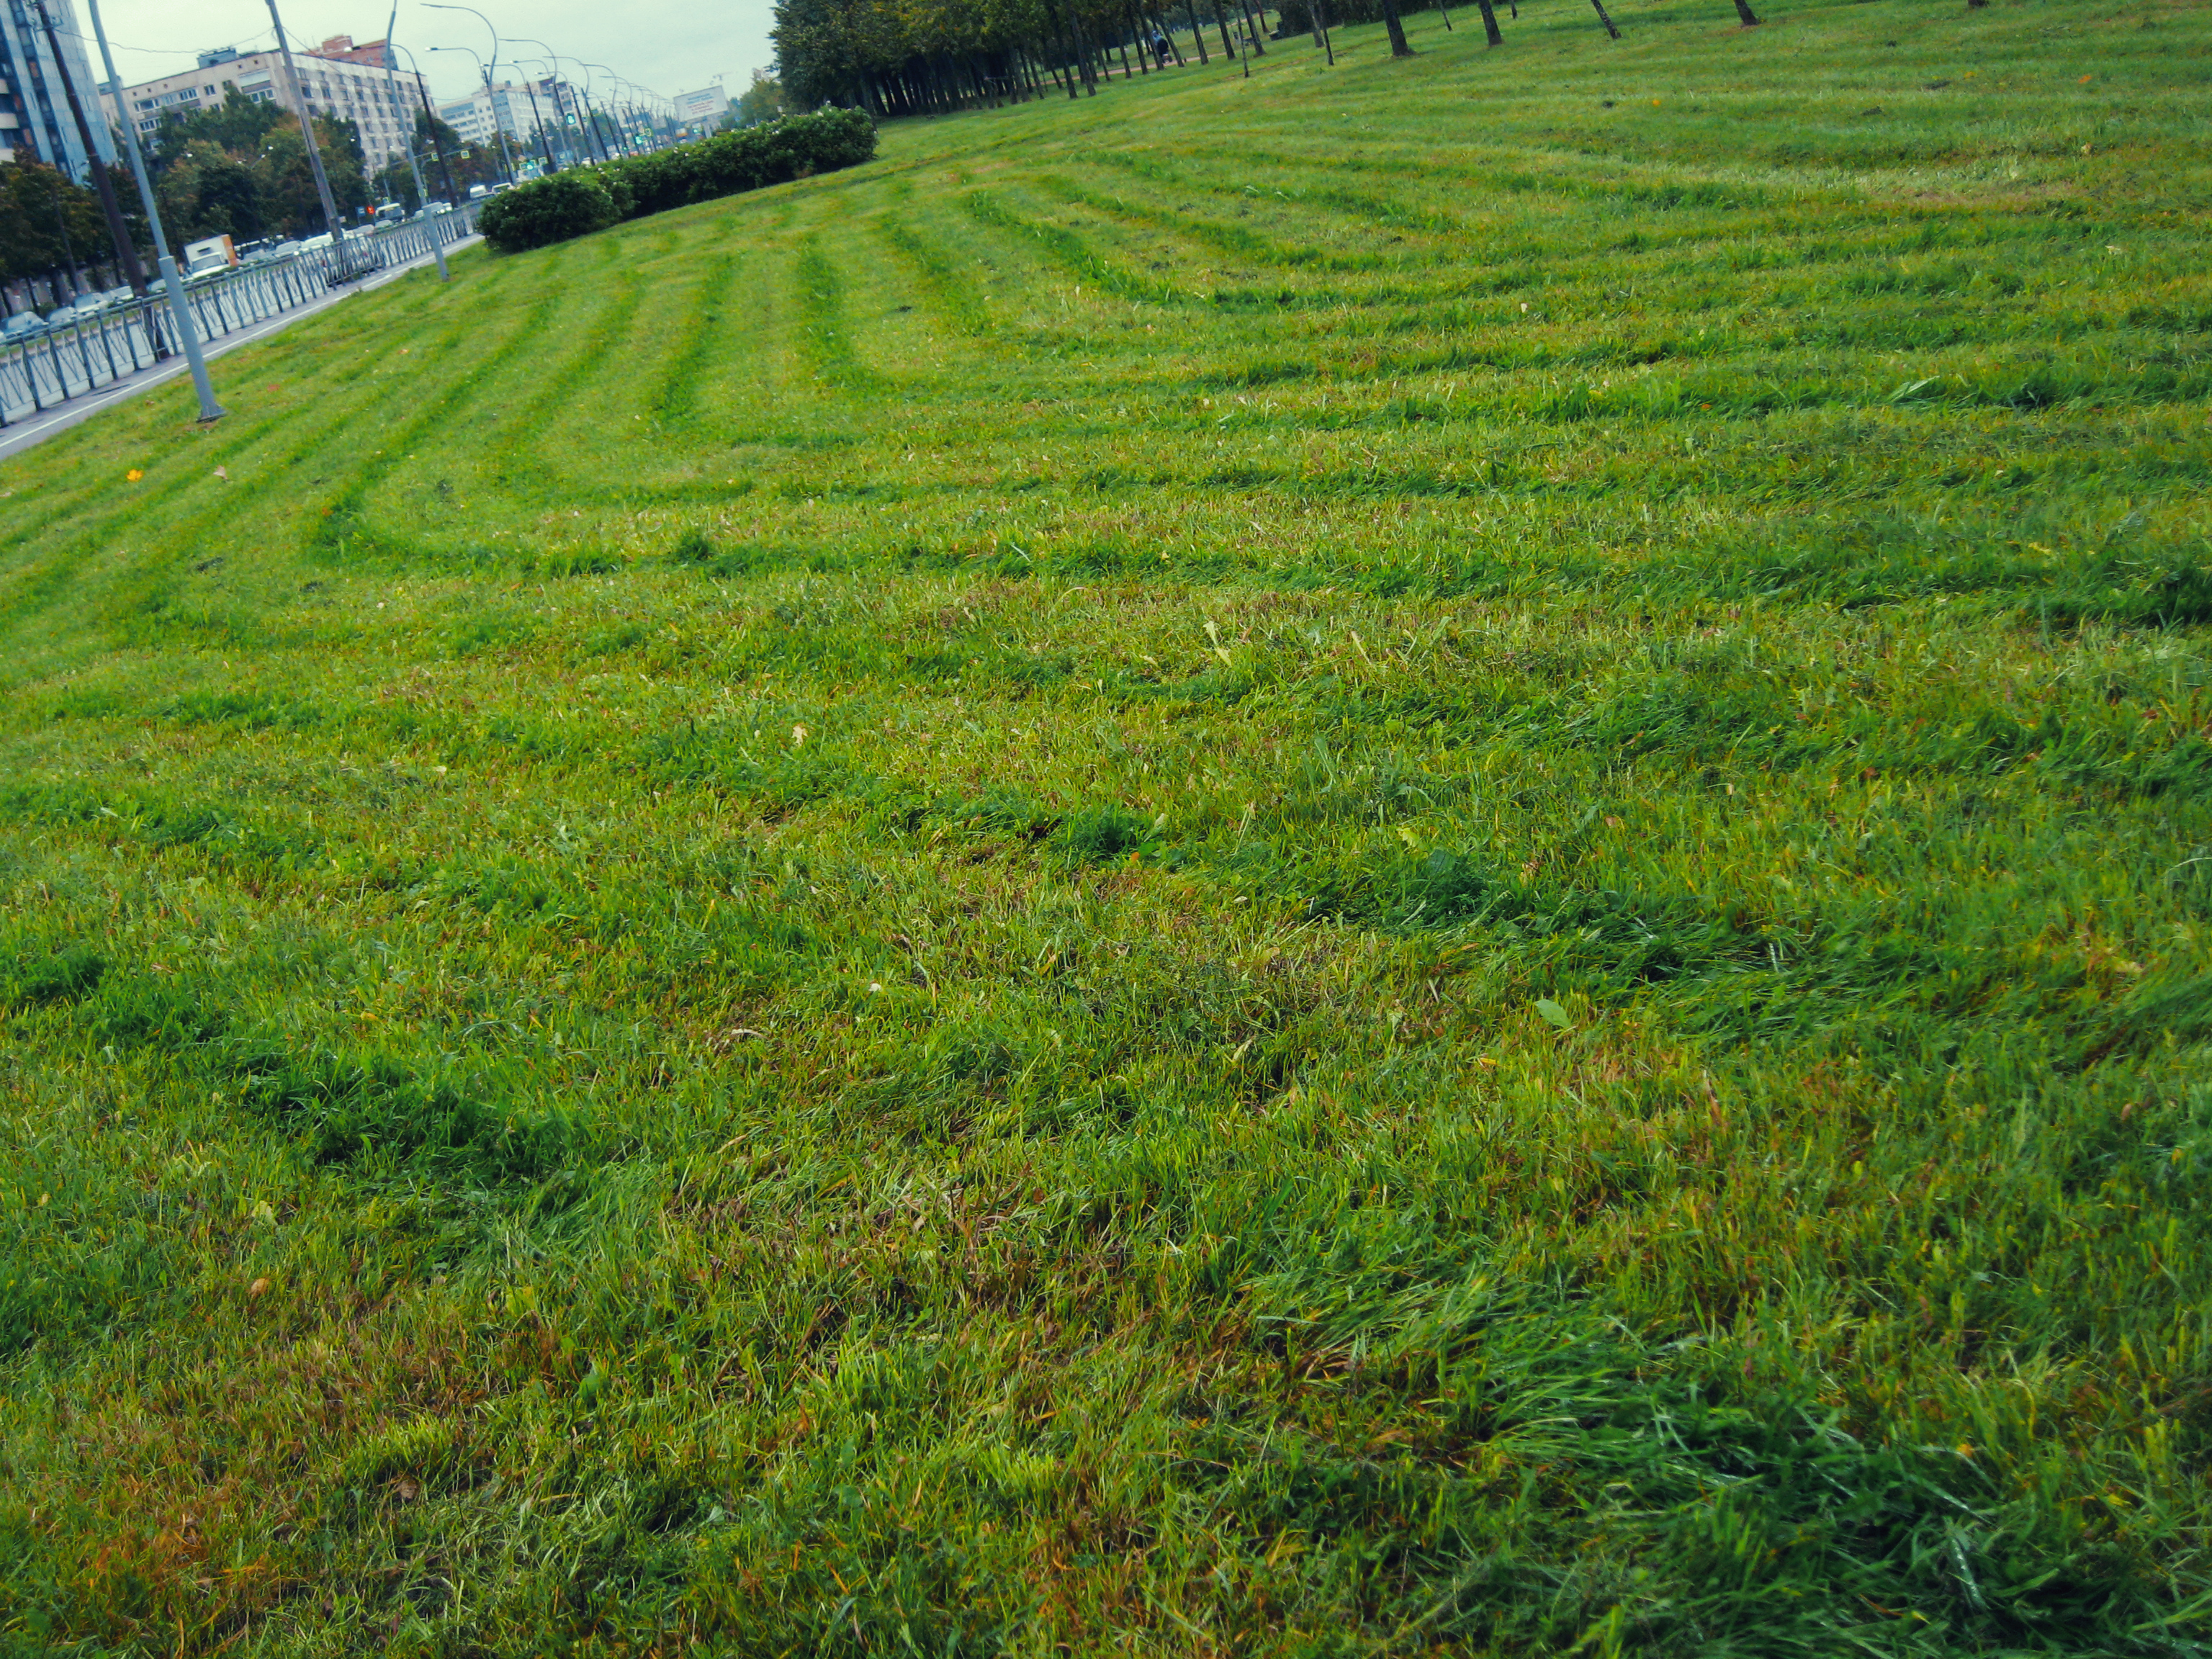
images, plant, natural landscape, tree, People in nature, agriculture, grass, groundcover, grassland, meadow, landscape, lawn, prairie, field, terrace, sky, slope, shrub, plantation, crop, pasture, soil, hill, cash crop, road, garden, farm, paddy field, assam tea, machine